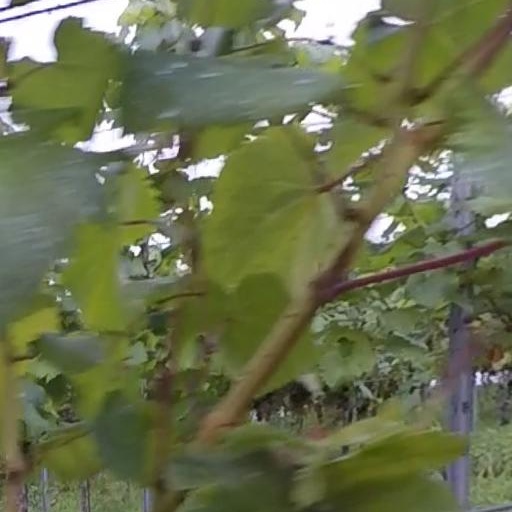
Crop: grape